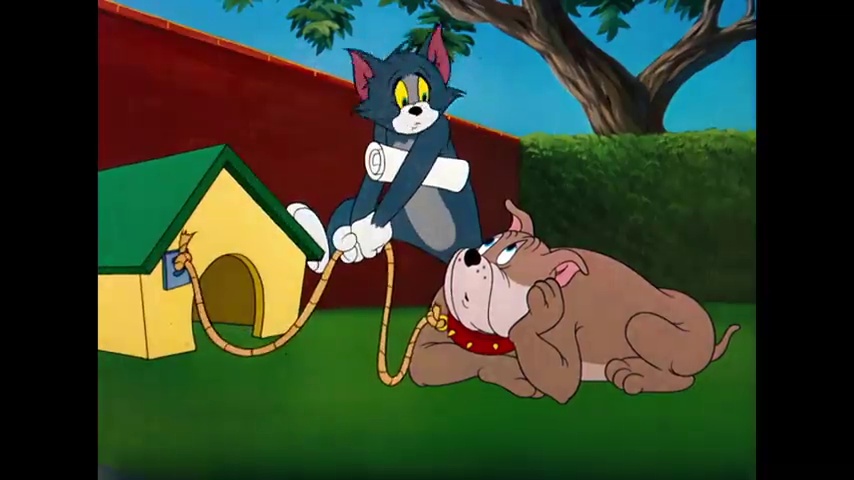
Portrait style: Cartoon Portrait